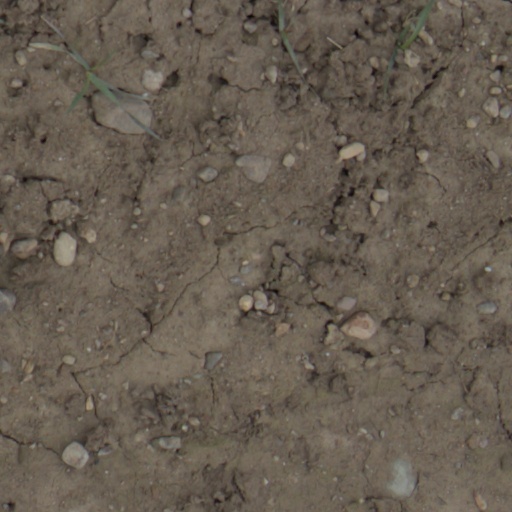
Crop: wheat